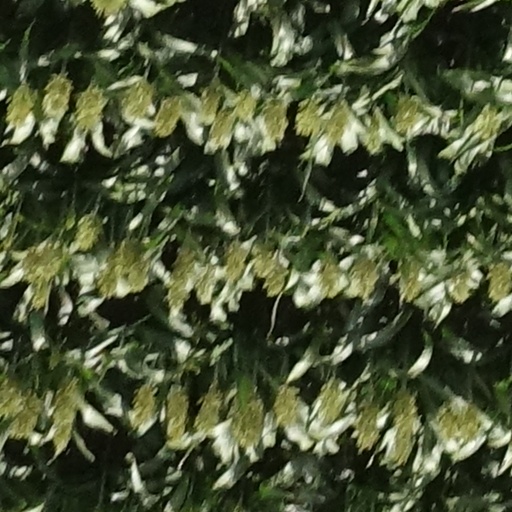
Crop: sorghum